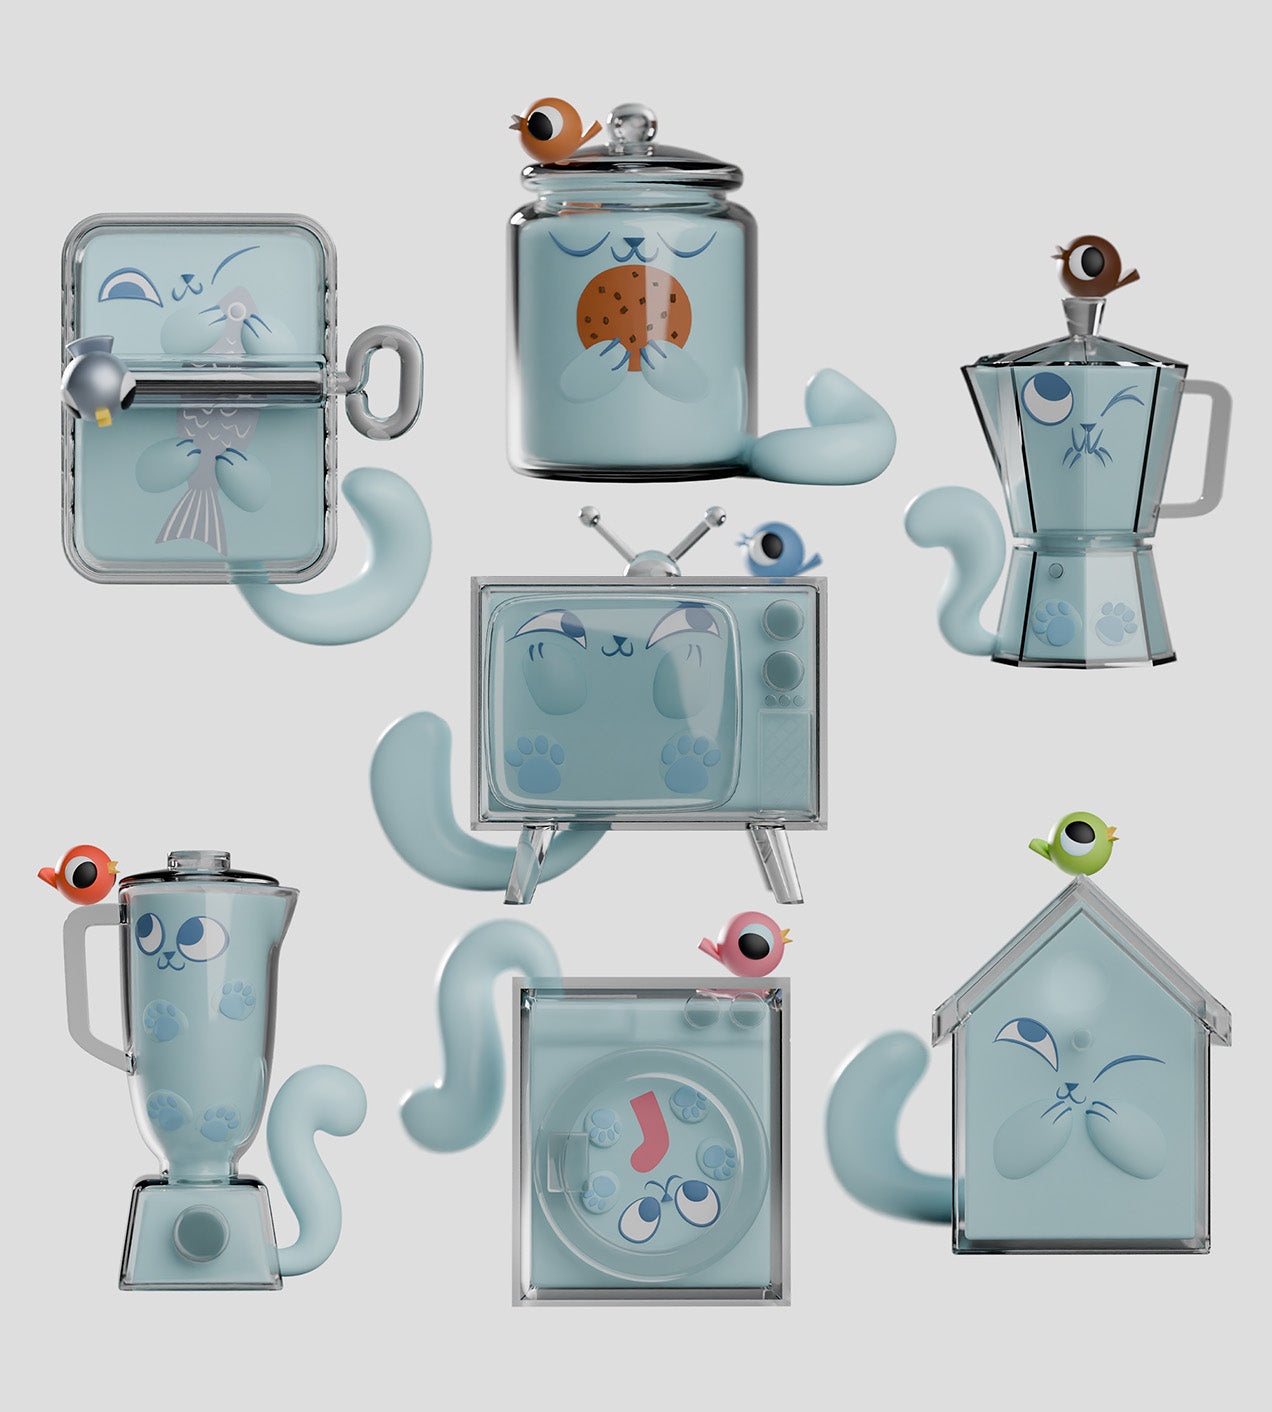
Ghost Cat Blind Box (1 Blind Box) (ONLINE ORDER ONLY)
Brand: Super Anime Store
Official Product Cute and Collectible Makes a great gift Limited Availability Originally available only in Japan, this figure has been imported into the US fans. For ages 15+. Meet Ghost Cat — the adorably spooky blind box collection where one playful ghostly kitty is always sneaking up on his unsuspecting friend, Bird! Each figure captures Ghost Cat in a new hiding spot around the house, whether squeezed into a sardine tin or crammed in a cozy coffee pot, Ghost Cat is ready to pounce! With 7 uniquely charming figures to collect, including one rare chase figure, every unboxing is a purrfect surprise! The game of hide-and-seek never looked so cute, making Ghost Cat the must-have collectible for fans of feline fun. Unbox the magic and let the playful haunt begin! This set contains 6 common designs and 1 secret. Material: PVC, ABS Size: 2.24 in-2.9 in (5.7 cm-7.5 cm) Concept Artist: Seth (Kibooki) Sculptor: Seth (Kibooki), Nena (FigCat) Packaging Artist: Chris, Ben
Category: Toys & Games > Toys > Dolls, Playsets & Toy Figures > Action & Toy Figures > Animal Figures